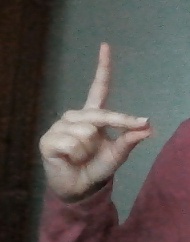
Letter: ta